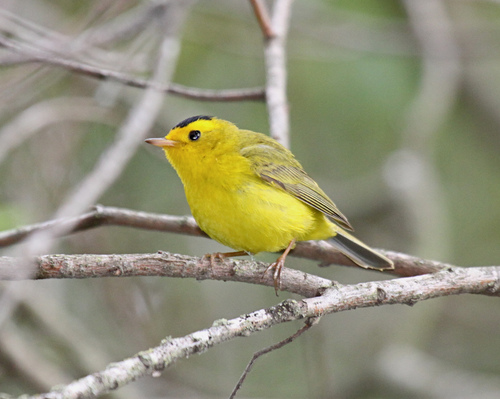
the body of the bird is yellow and the crown has a stripe of black.
this is a yellow bird with a black crown and a pointy beak.
this small bird has a flesh colored beak, black eyes, is primarily yellow with some grey in its wings and retrices, and has a black stripe on its crown.
this small yellow bird has a tiny head and a small pointy beak.
a small beautiful yellow bird that is yellow all over except its black eyes and crown, and has yellow/brown wings and tail.
a small colorful bird that is covered in mostly white feathers, it has a black crown, grey nd yellow coverts and secondaries and a grey vent.
this bird has a yellow breast, a dark eyebrow and a cylindrical beak.
small, stout yellow bird with black crown, yellow bil with a very small black spot at the end.
this particular bird has a belly that is yellow with brown secondariesa small yellow and black bird with striped wings, a long tail, short legs, a black stripe on its head and a short beak.
Species: Wilson Warbler